John F. Kennedy

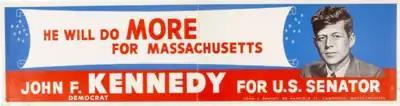
Campaign slogan for Kennedy's 1952 U.S. Senate campaign in Massachusetts

As early as 1949, Kennedy began preparing to run for the Senate in 1952 against Republican three-term incumbent Henry Cabot Lodge Jr. with the campaign slogan "KENNEDY WILL DO "MORE" FOR MASSACHUSETTS". Joe Sr. again financed his son's candidacy (persuading the "Boston Post" to switch its support to Kennedy by promising the publisher a $500,000 loan), while John's younger brother Robert emerged as campaign manager. Kennedy's mother and sisters contributed as highly effective canvassers by hosting a series of "teas" at hotels and parlors across Massachusetts to reach out to women voters. In the presidential election, Republican Dwight D. Eisenhower carried Massachusetts by 208,000 votes, but Kennedy narrowly defeated Lodge by 70,000 votes for the Senate seat. The following year, he married Jacqueline Bouvier.